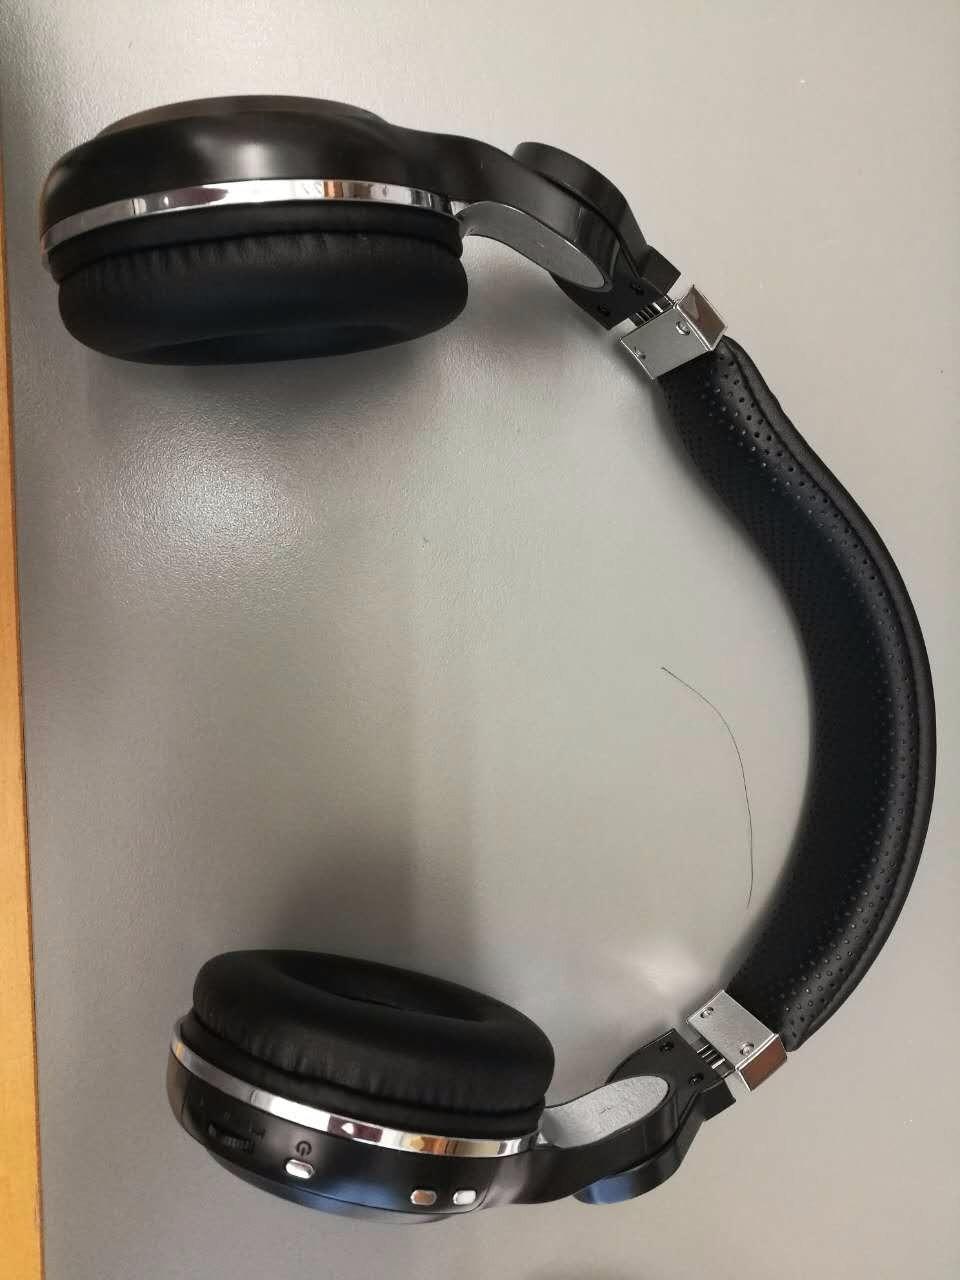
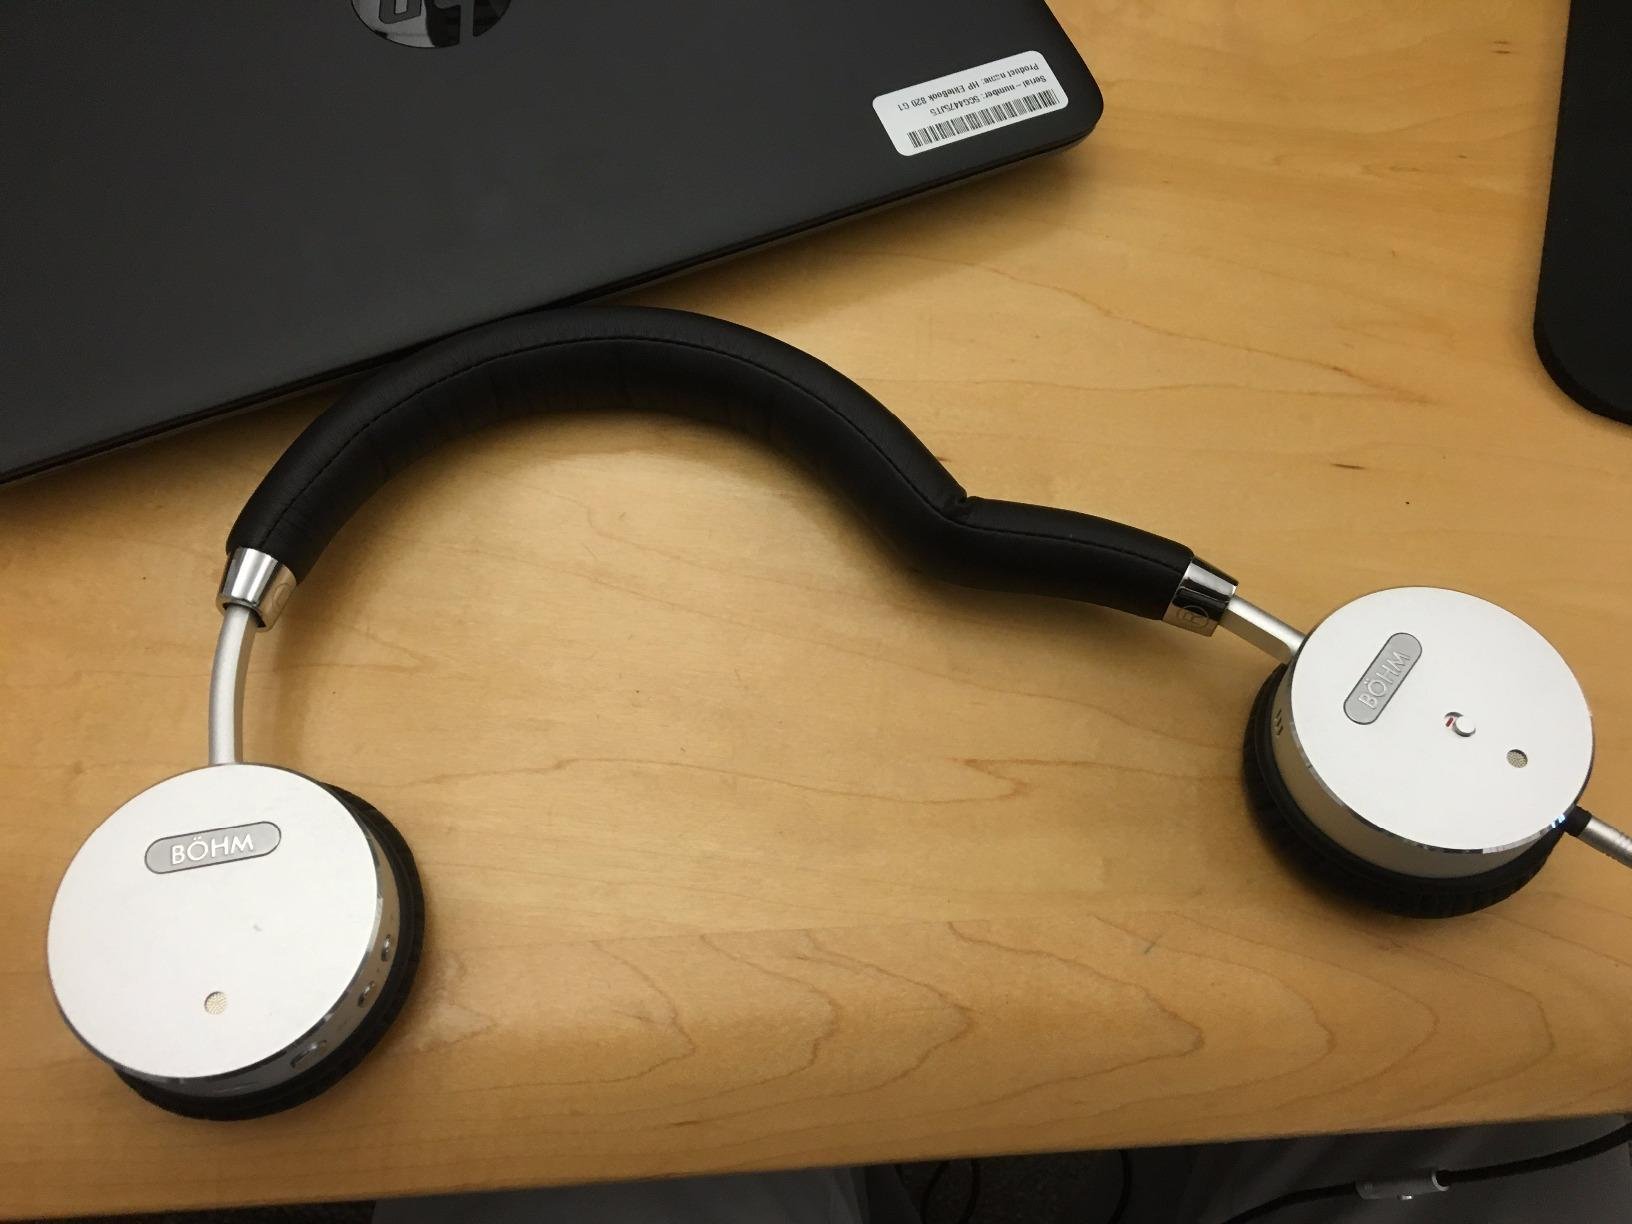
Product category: headphones
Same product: no